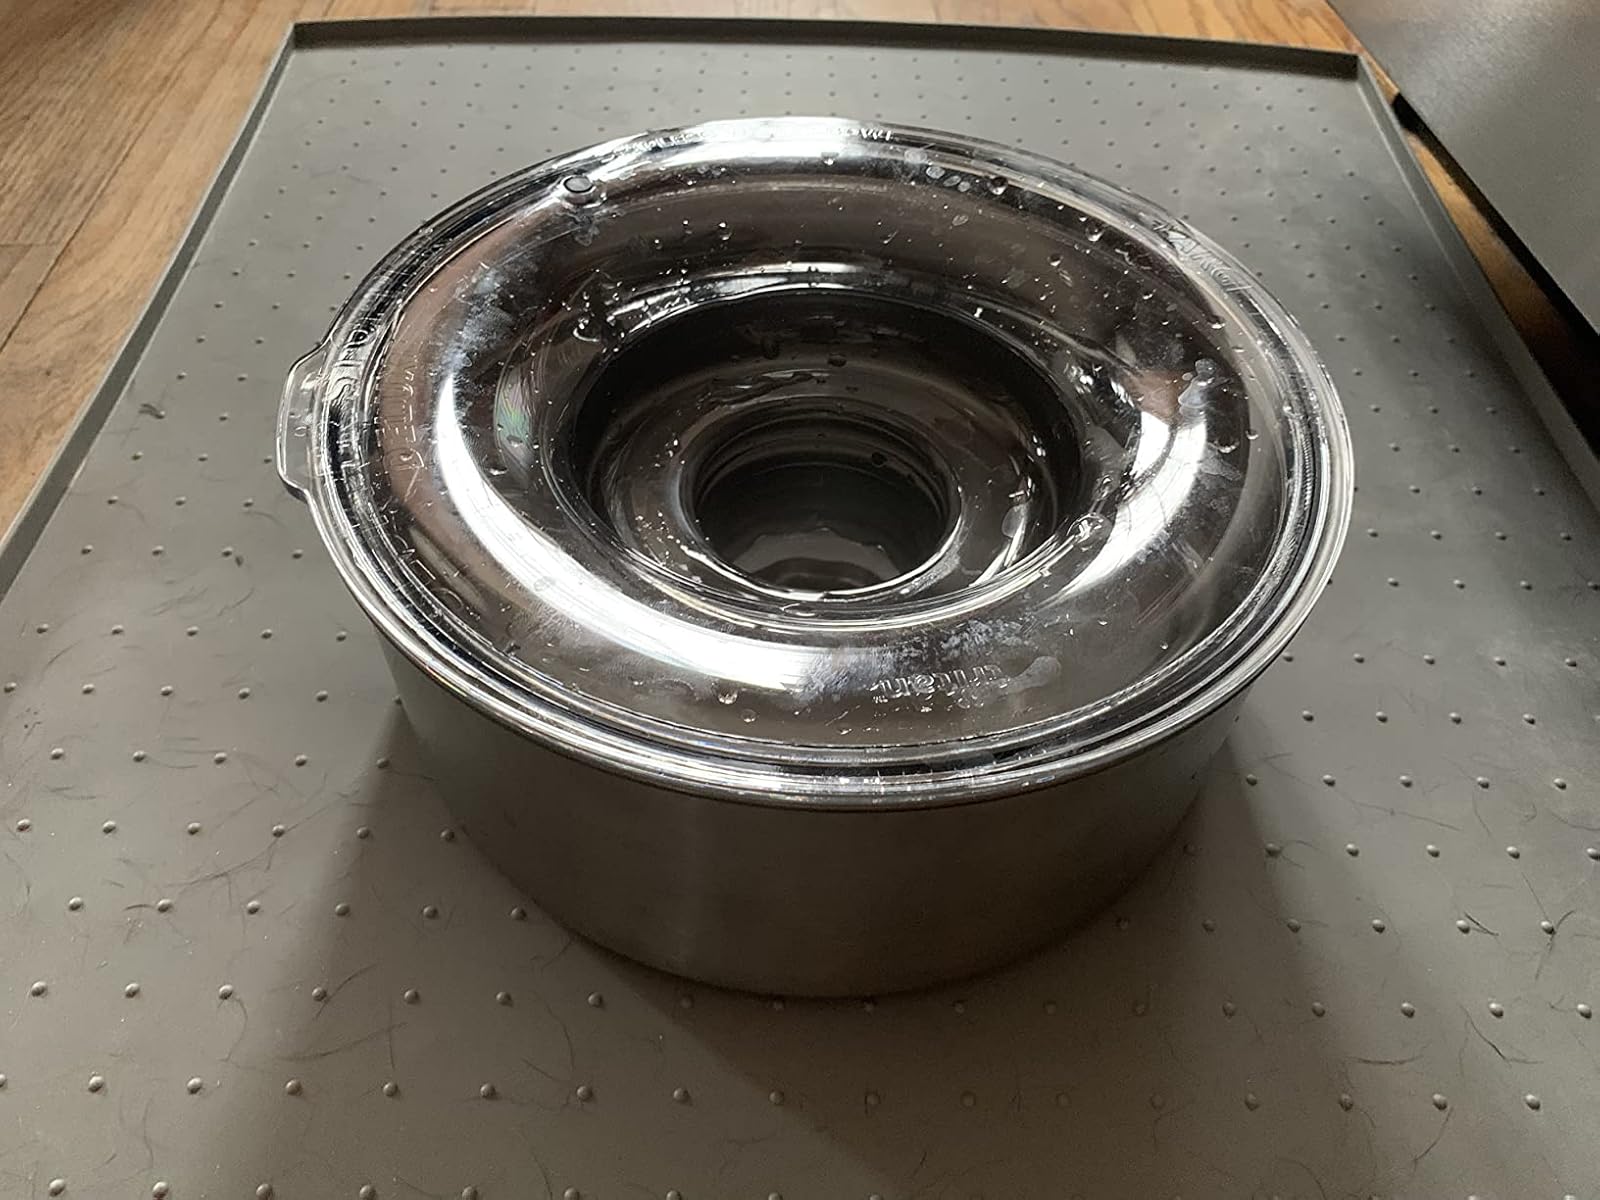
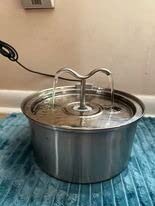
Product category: items_bowl
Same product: no